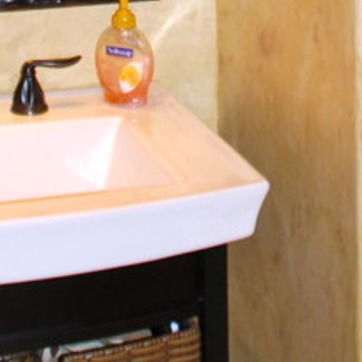
Material: ceramic